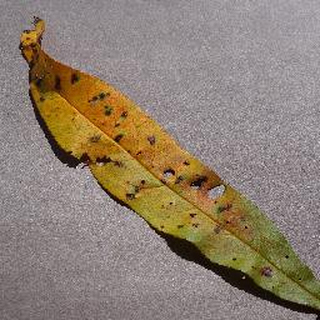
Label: peach_bacterial_spot